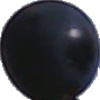
Label: blue_grape